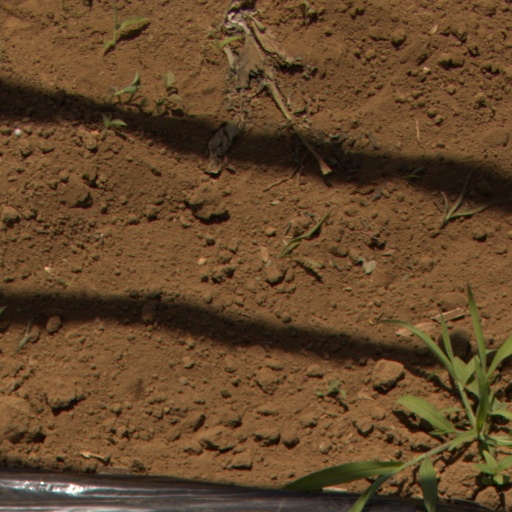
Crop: Jerusalem artichoke